Pinniped

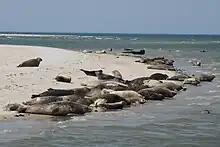
Harbor seals on sandy beach. This species breeds on land but mates in the water.

Pinnipeds lessen the chance of predation by gathering in groups. Some species are capable of inflicting damaging wounds on their attackers with their sharp canines; adult walruses are particularly risky prey for polar bears. Brown fur seals will even mob white sharks. When out at sea, northern elephant seals dive out of the reach of surface-hunting orcas and white sharks. In the Antarctic, which lacks terrestrial predators, pinniped species spend more time on the ice than their Arctic counterparts.